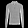
Label: Pullover